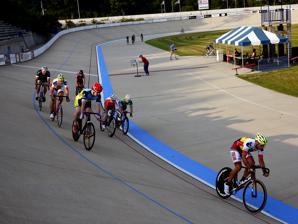
Building: Major Taylor Velodrome
Country: United States of America
Year built: 1982
Outdoor velodrome in Indianapolis, Indiana, U.S. Major Taylor Velodrome Racing at Major Taylor Velodrome in 2014 Location Indianapolis , Indiana, U.S. Coordinates 39°49′17.2″N 86°11′57.7″W / 39.821444°N 86.199361°W / 39.821444; -86.199361 Owner City of Indianapolis Operator Marian University Field size 333.34 m (364.55 yd) track Surface Concrete Construction Opened July 15, 1982 ; 42 years ago ( 1982-07-15 ) Construction cost US$ 2.5 million Architect Howard Needles Tammen and Bergendoff General contractor Tousley-Bixler Construction Company, Inc. Website indycycloplex .com /track The Major Taylor Velodrome is an outdoor, concrete velodrome in Indianapolis , Indiana, U.S., named for 1899 cycling world champion Major Taylor . The 333.34 m (364.55 yd) track with 28 degree banked turns and 9 degree straights. The Velodrome is located immediately north of the Marian University campus and is the home track of the 41-time USA Cycling National Champion Marian University Cycling Team. The velodrome was opened in July 1982 for the U.S. Olympic Festival . It was built at a cost of $2.5 million. It was a facility required to host that year's National Sports Festival , with money coming from a partnership between the Indianapolis Parks and Recreation Department and the Lilly Endowment . It was the first building built with public money in Indianapolis to be named after an African American. The proposal to name the facility for Taylor came initially from Tom Healy, a writer for the Indianapolis News , who contacted Taylor's daughter, Sydney Taylor Brown. The two advocated among the city's business community and Mayor William H. Hudnut . It has played host to many national and international competitions, including cycling events of the 1987 Pan American Games ; USA Cycling 's Collegiate Track National Championships in 2003, 2010, 2011, 2014, and 2017; and USA Cycling's Masters Track National Championships in 2005, 2013, and 2016. In May 2011, Marian University took over operations of the velodrome property, known as the Indy Cycloplex, which includes a BMX track, mountain bike trails, cyclocross course, and public green space. In the years following the shift in operation, the facility has focused on promoting youth health and fitness as well as the continuous development of the sport of competitive cycling. Weekly and daily programming takes place on the Velodrome from April through September, including a Thursday night race series, the Major Taylor Racing League. External Links Marshall W. (Major) Taylor Bicycling See also List of attractions and events in Indianapolis List of cycling tracks and velodromes References